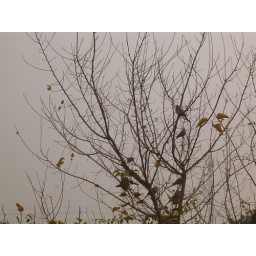
i have no roof above my head. my home it lies so free. i haunt it, haunt my daily shack. its home a i see